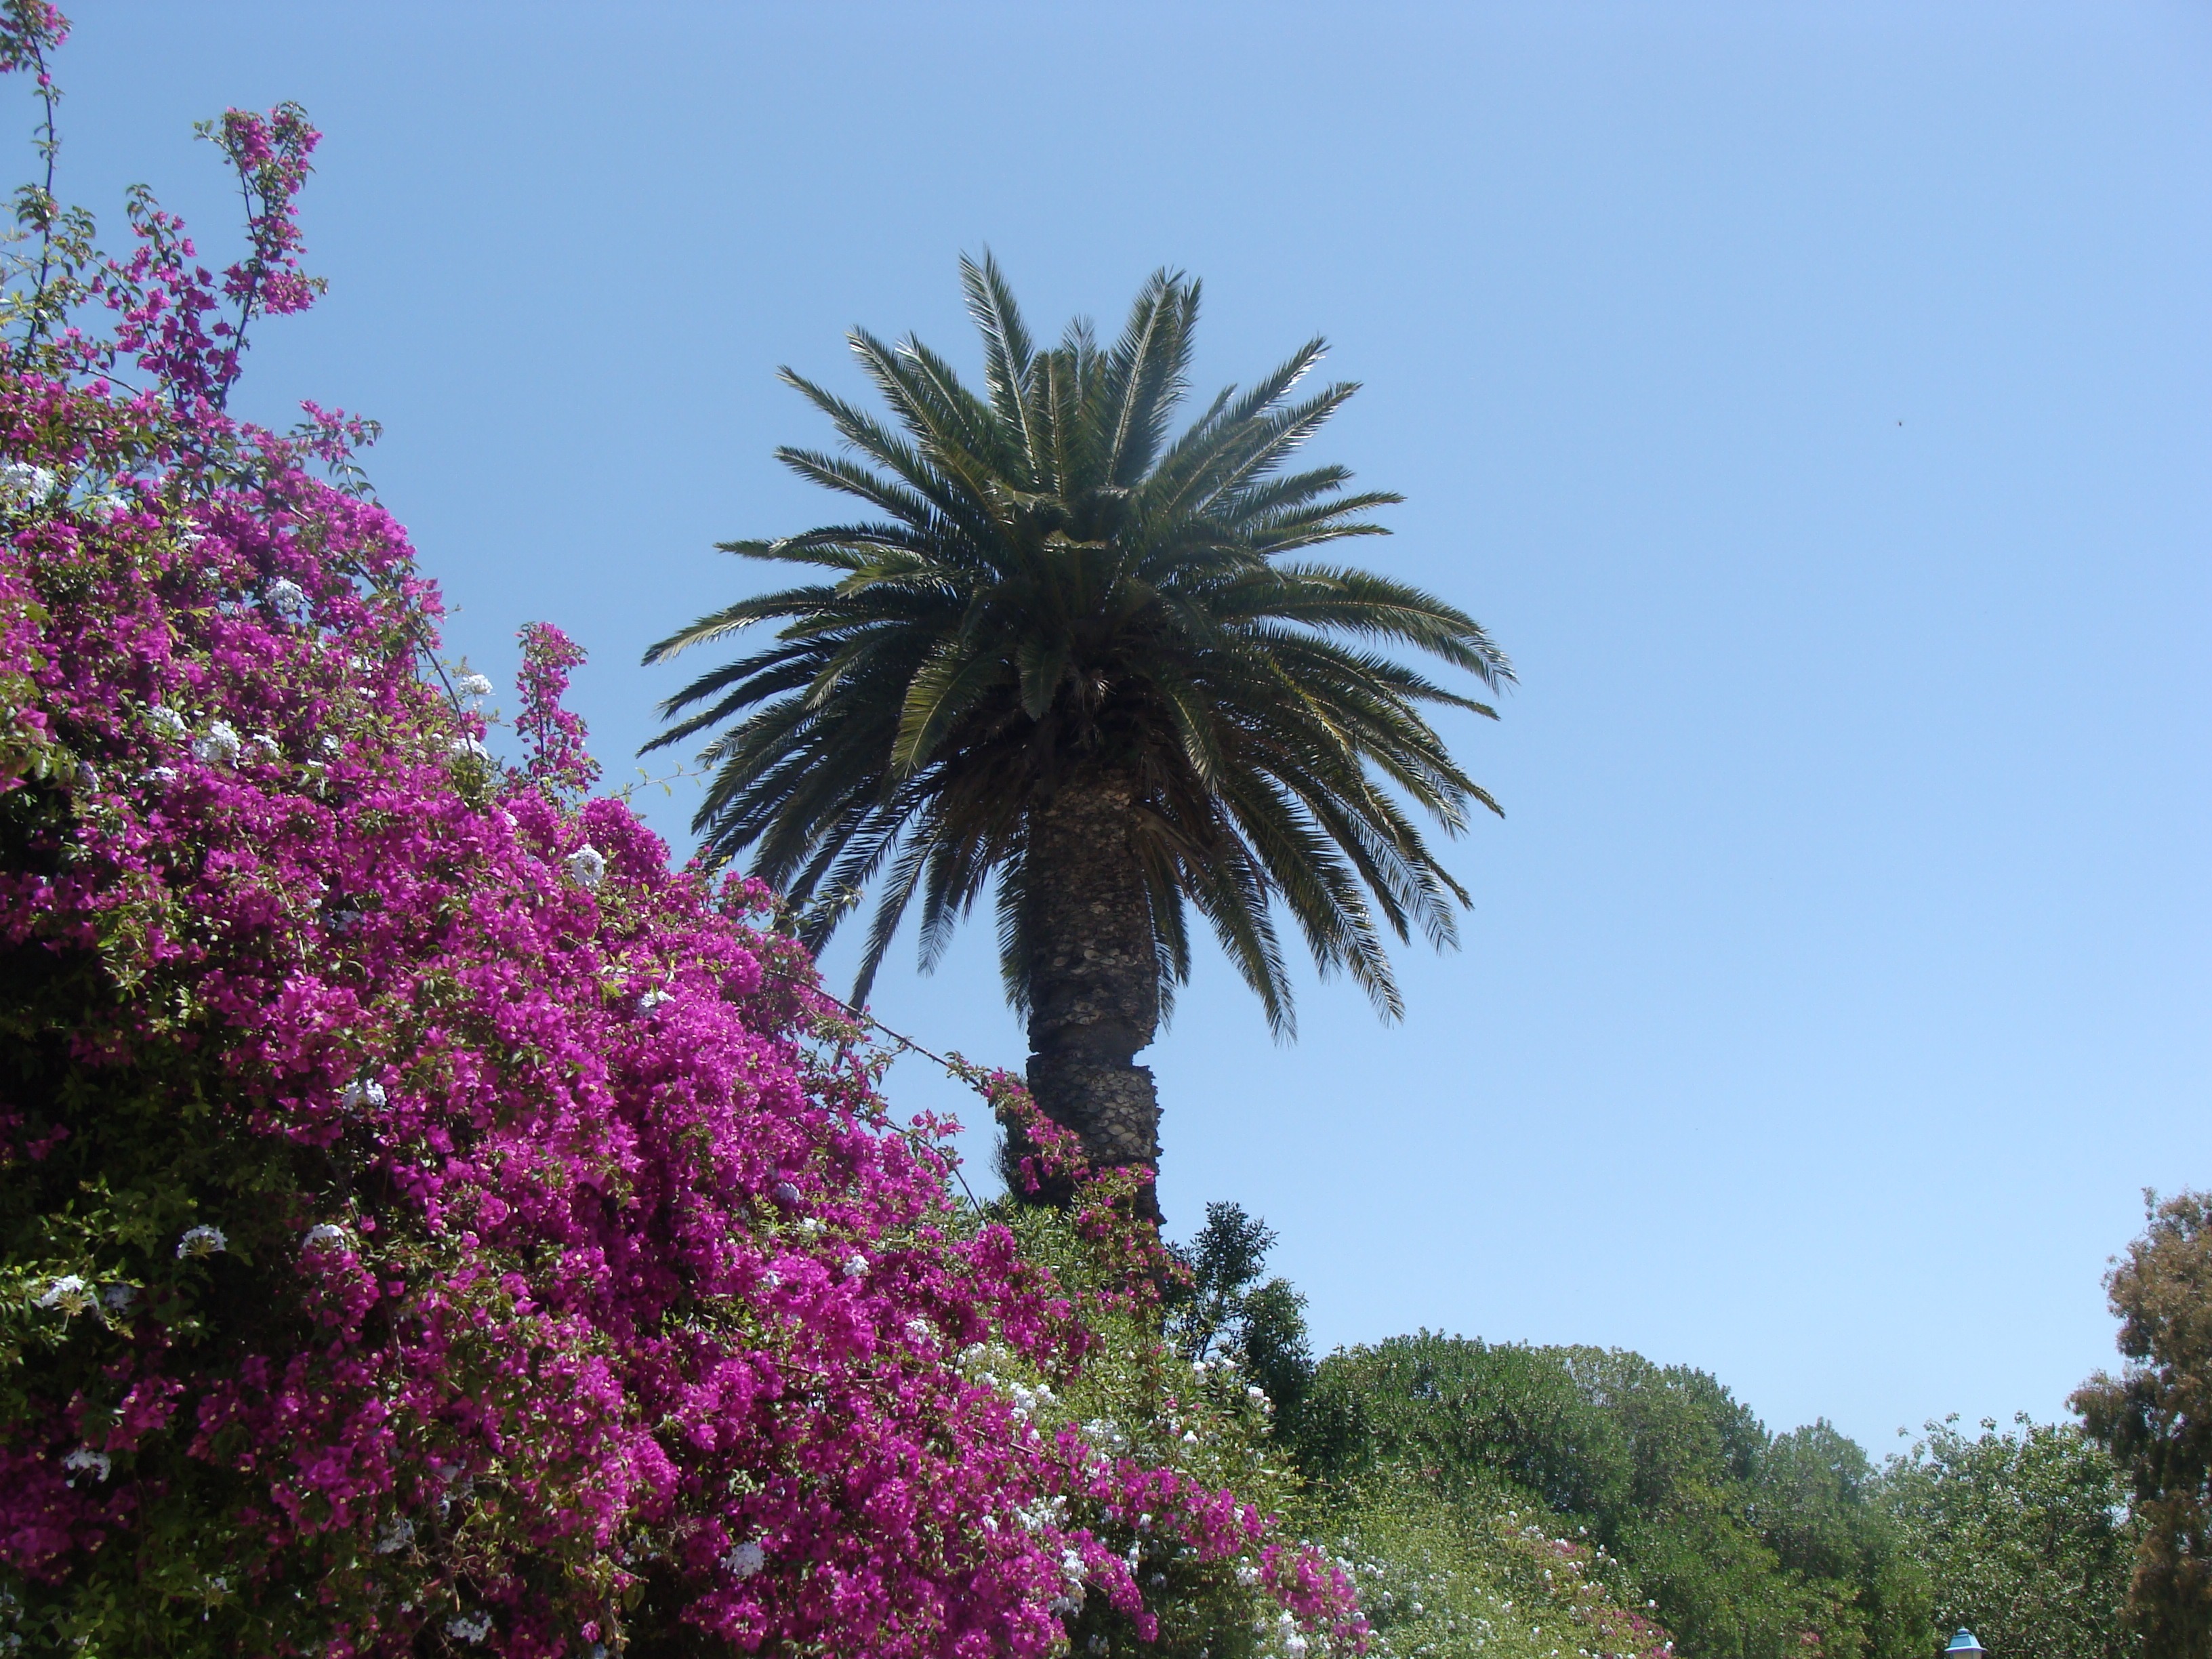
beach, tree, blossom, plant, flower, palm, botany, garden, flora, shrub, palm trees, promo, flowering plant, woody plant, land plant, arecales, palm family